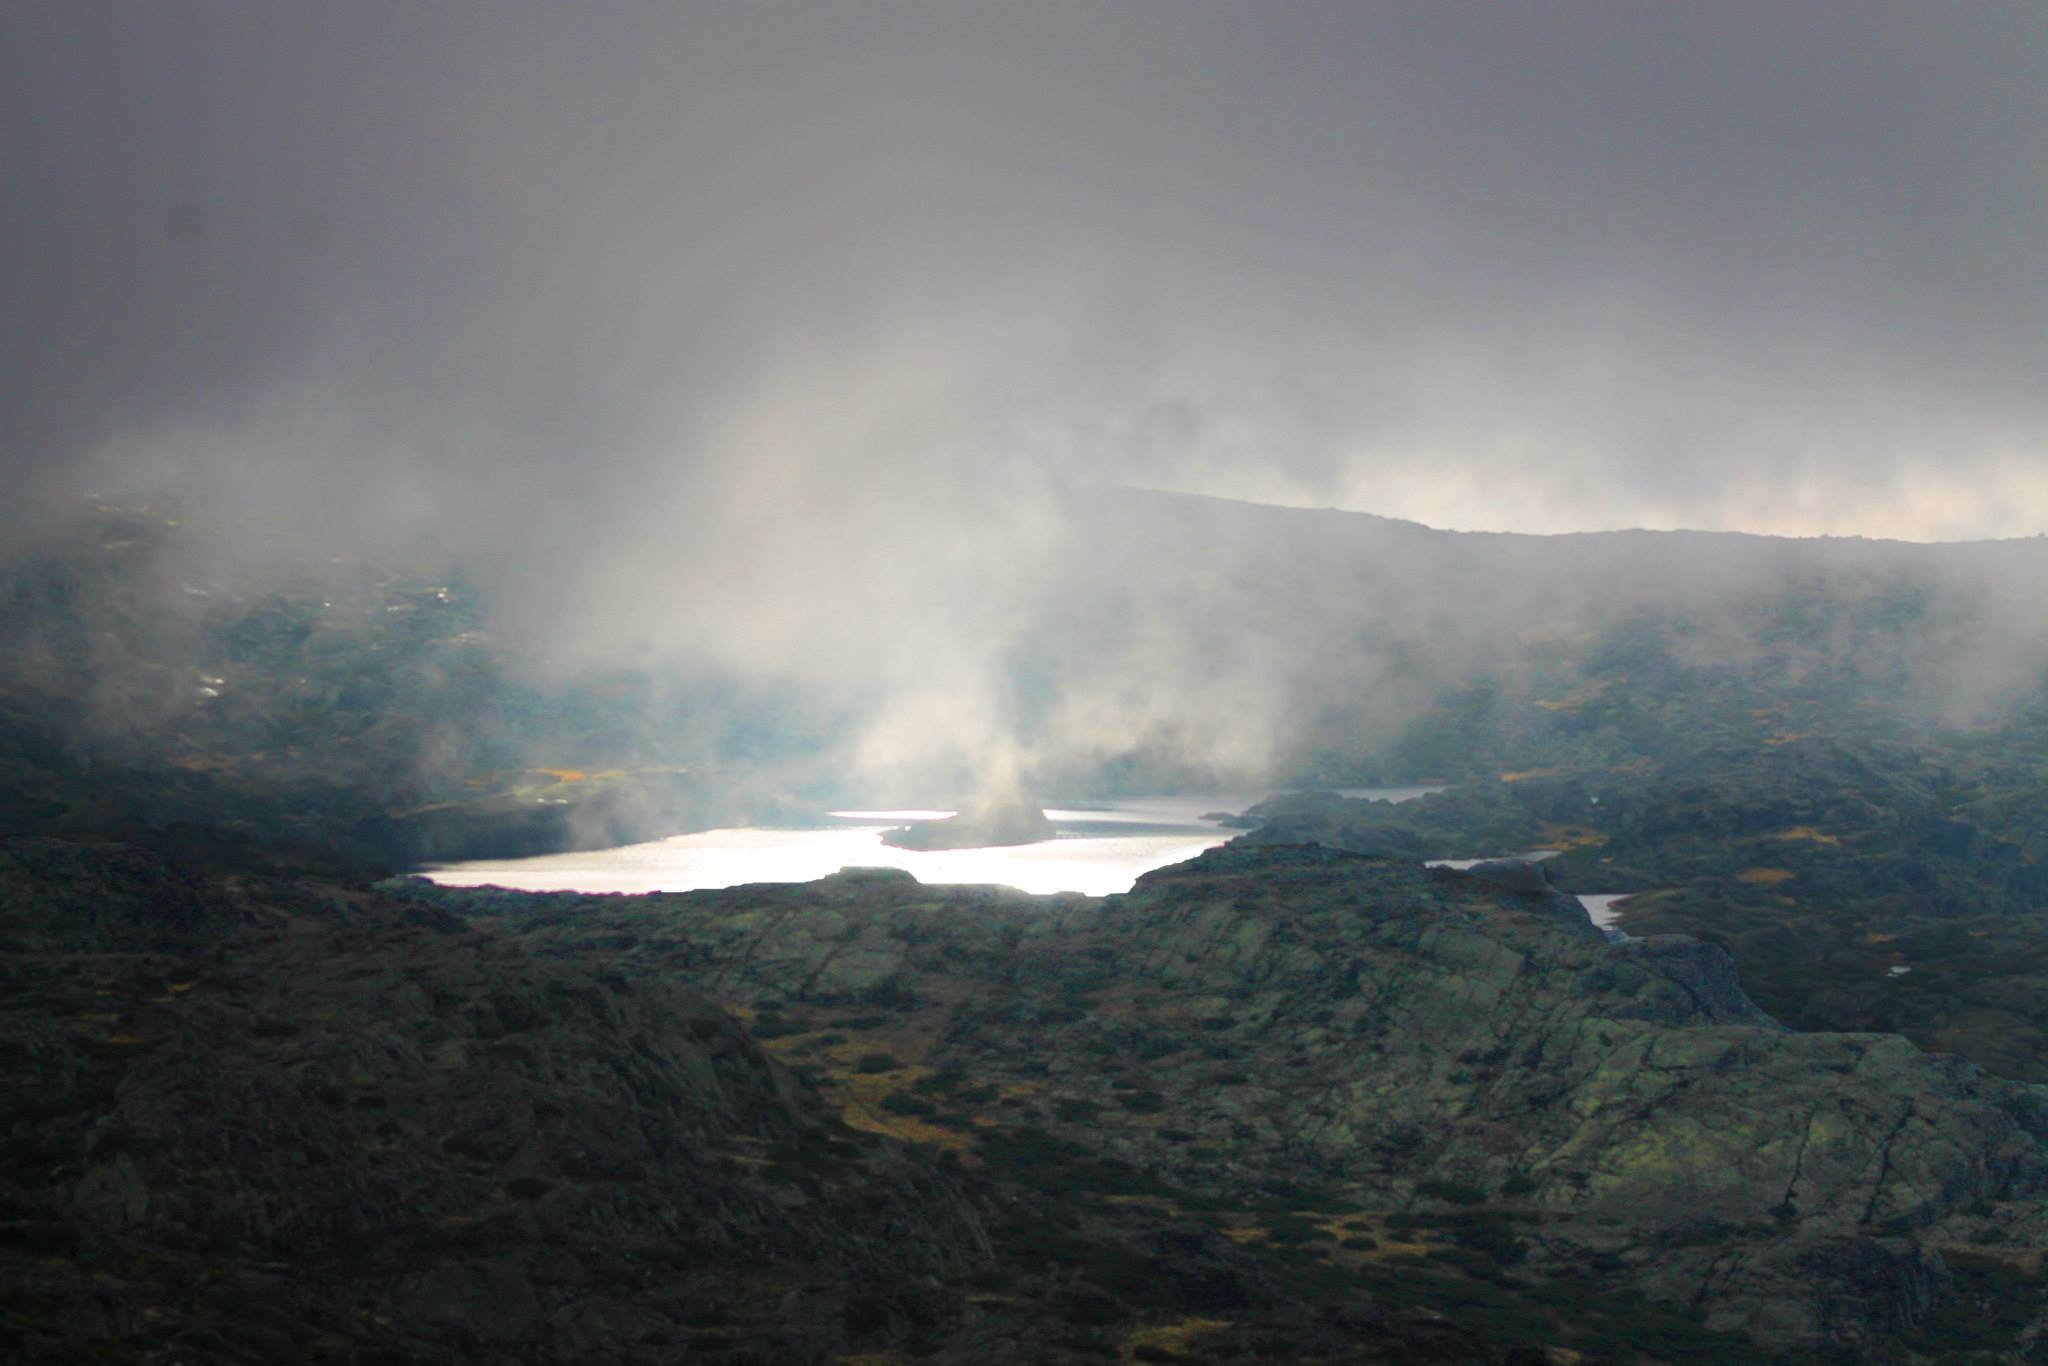
landscape, nature, mountain, cloud, mist, morning, fire, vista, serra, landform, star saw, geographical feature, atmospheric phenomenon, atmosphere of earth, geological phenomenon, volcanic landform